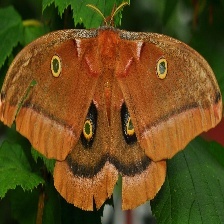
Species: POLYPHEMUS MOTH